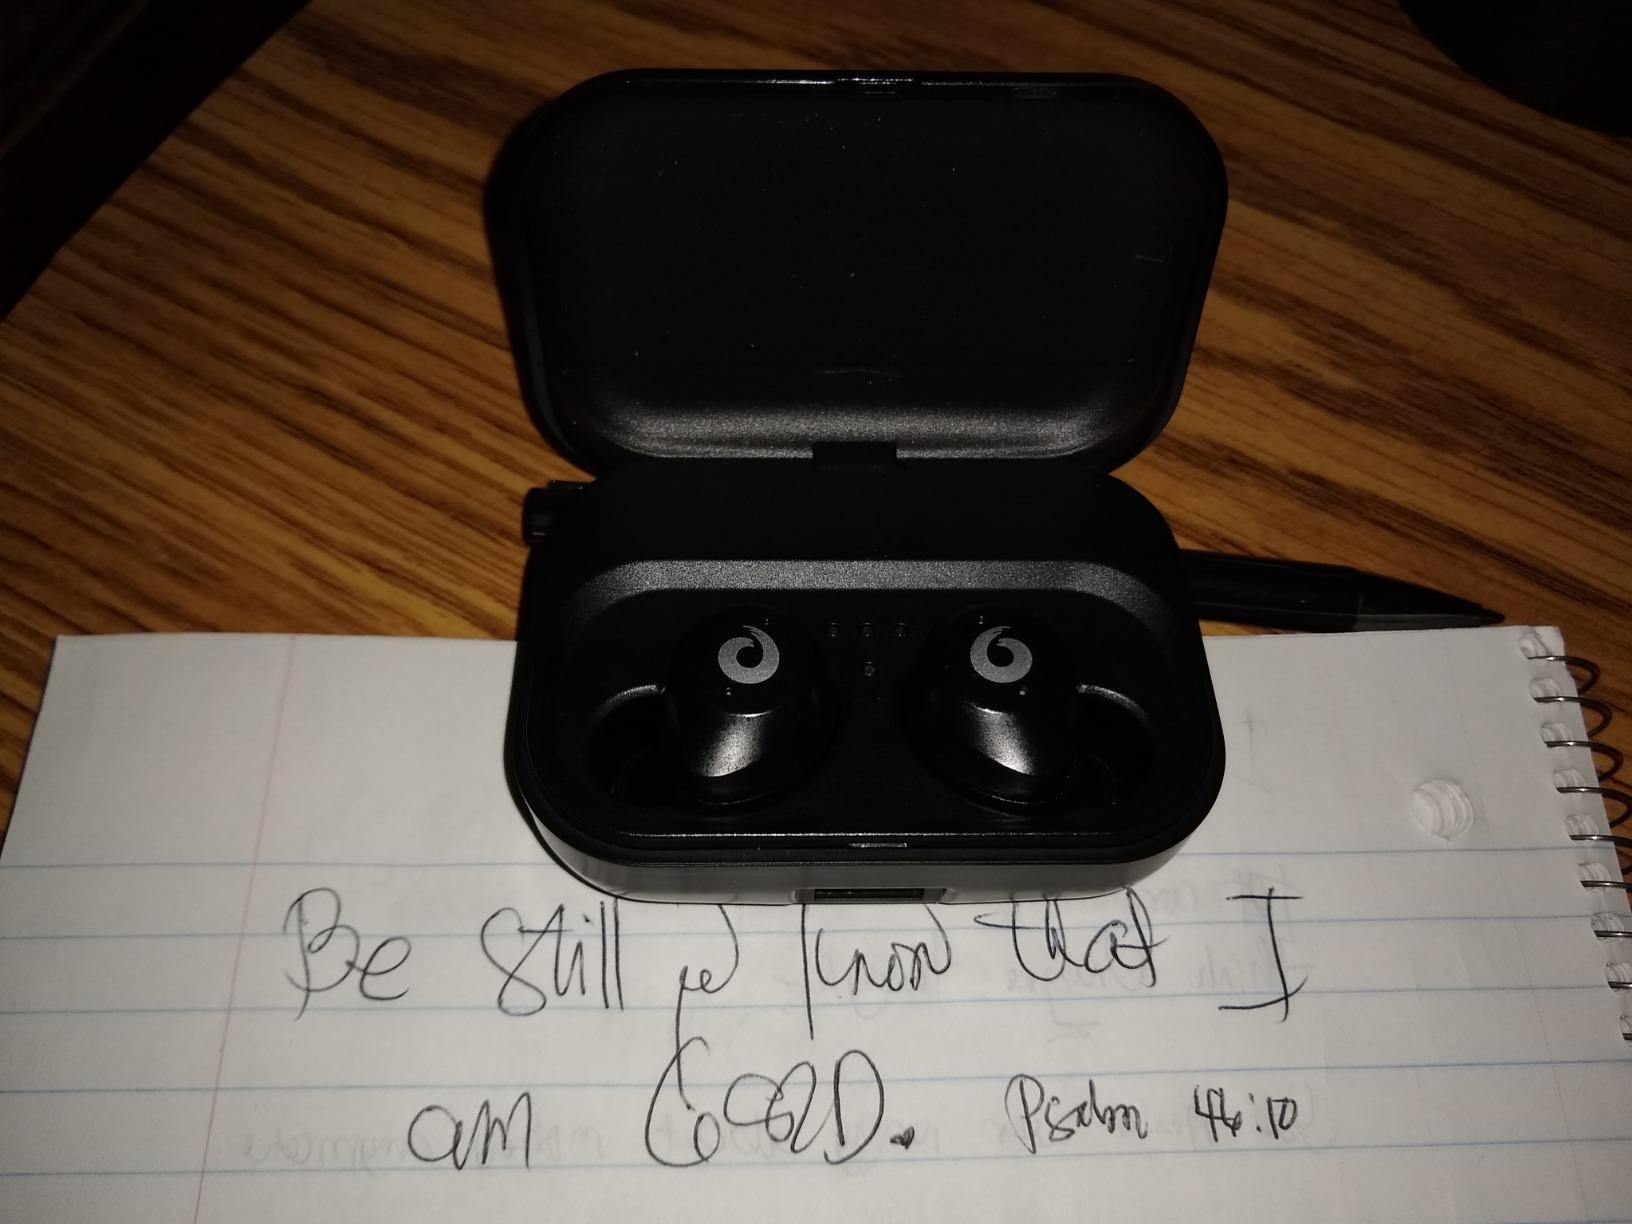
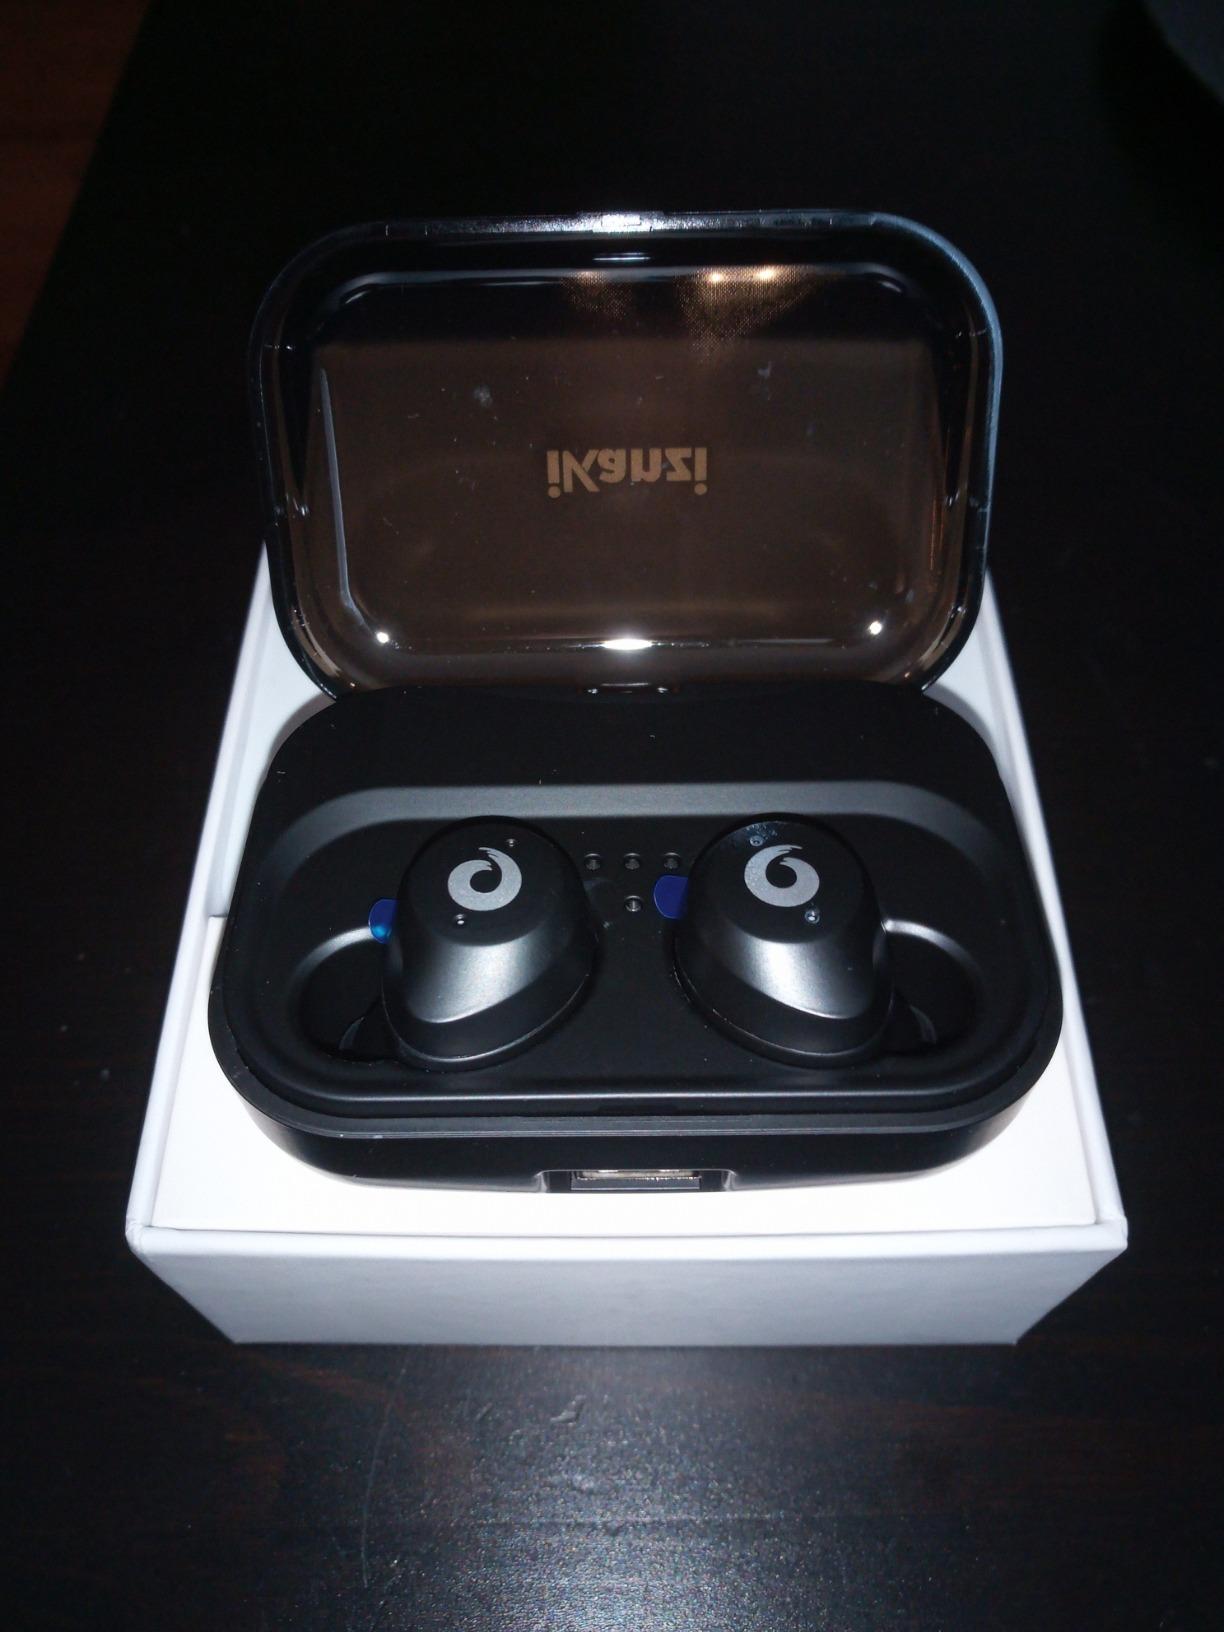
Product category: earbuds
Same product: yes